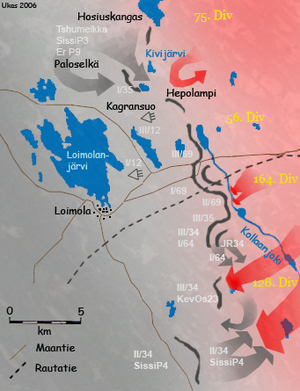
La bataille de Kollaa a opposé entre le 7 décembre 1939 et le 13 mars 1940 la Finlande à l'Union soviétique lors de la guerre d'Hiver.